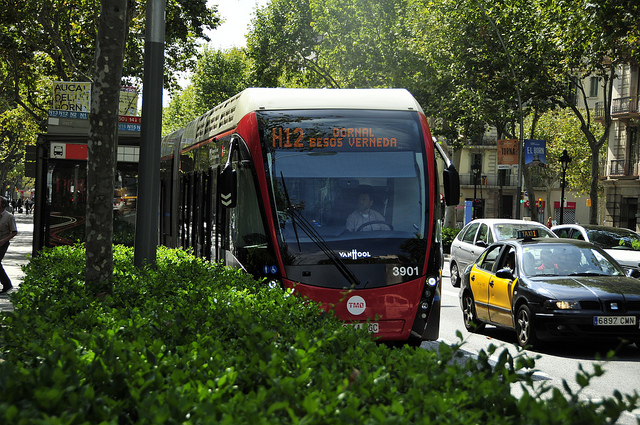
A red bus driving down a street next to traffic.

City bus stop near landscaped bushes with red public transit bus.

A public bus sits at the bus stop.

Red bus at bus stop on the side of a street.

A red bus stopped at a bus stop in traffic